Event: Nepal Earthquake
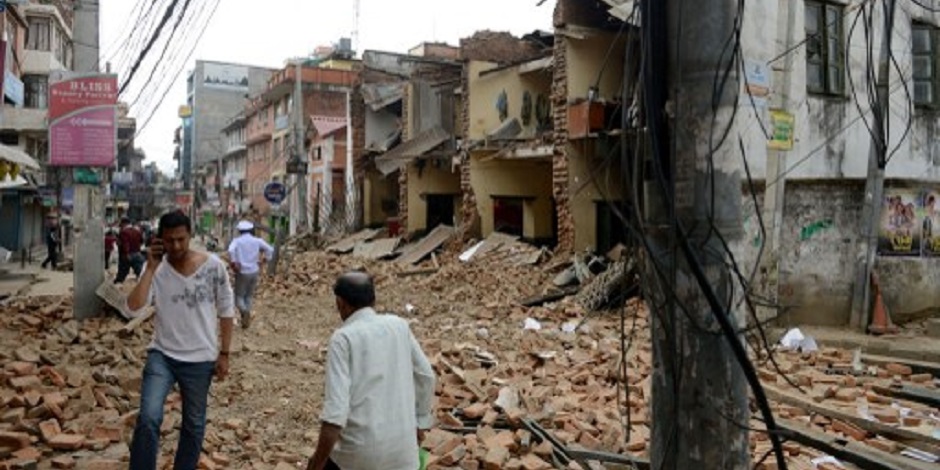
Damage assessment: damage